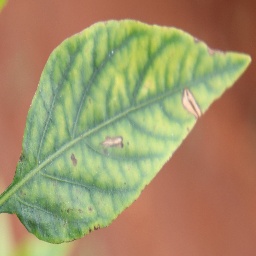
Label: nutritional